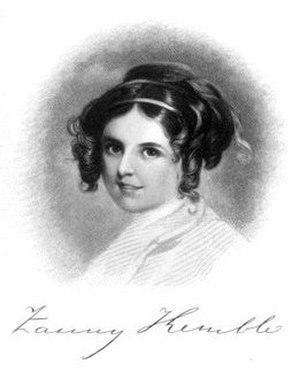
"Frances Anne ""Fanny"" Kemble est une actrice et femme de lettres anglaise.